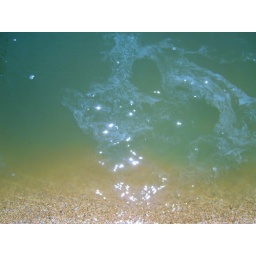
ocean water in palm coast